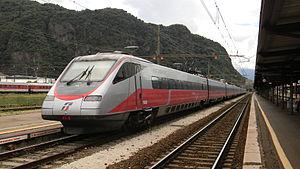
Frecciargento est une catégorie de services ferroviaires de la compagnie ferroviaire italienne Trenitalia, qui a remplacé en juin 2012 la catégorie Eurostar Italia High Speed par les Frecce. Auparavant, les trains à grande vitesse Eurostar Italia avaient reçu le nom complémentaire de Frecciarossa ou Frecciargento, qui sont aujourd'hui les noms principaux des services ferroviaires.
La liste qui suit est une liste de trains à grande vitesse limitée aux rames roulantes conventionnelles qui ont été, sont ou seront en service commercial sous peu.